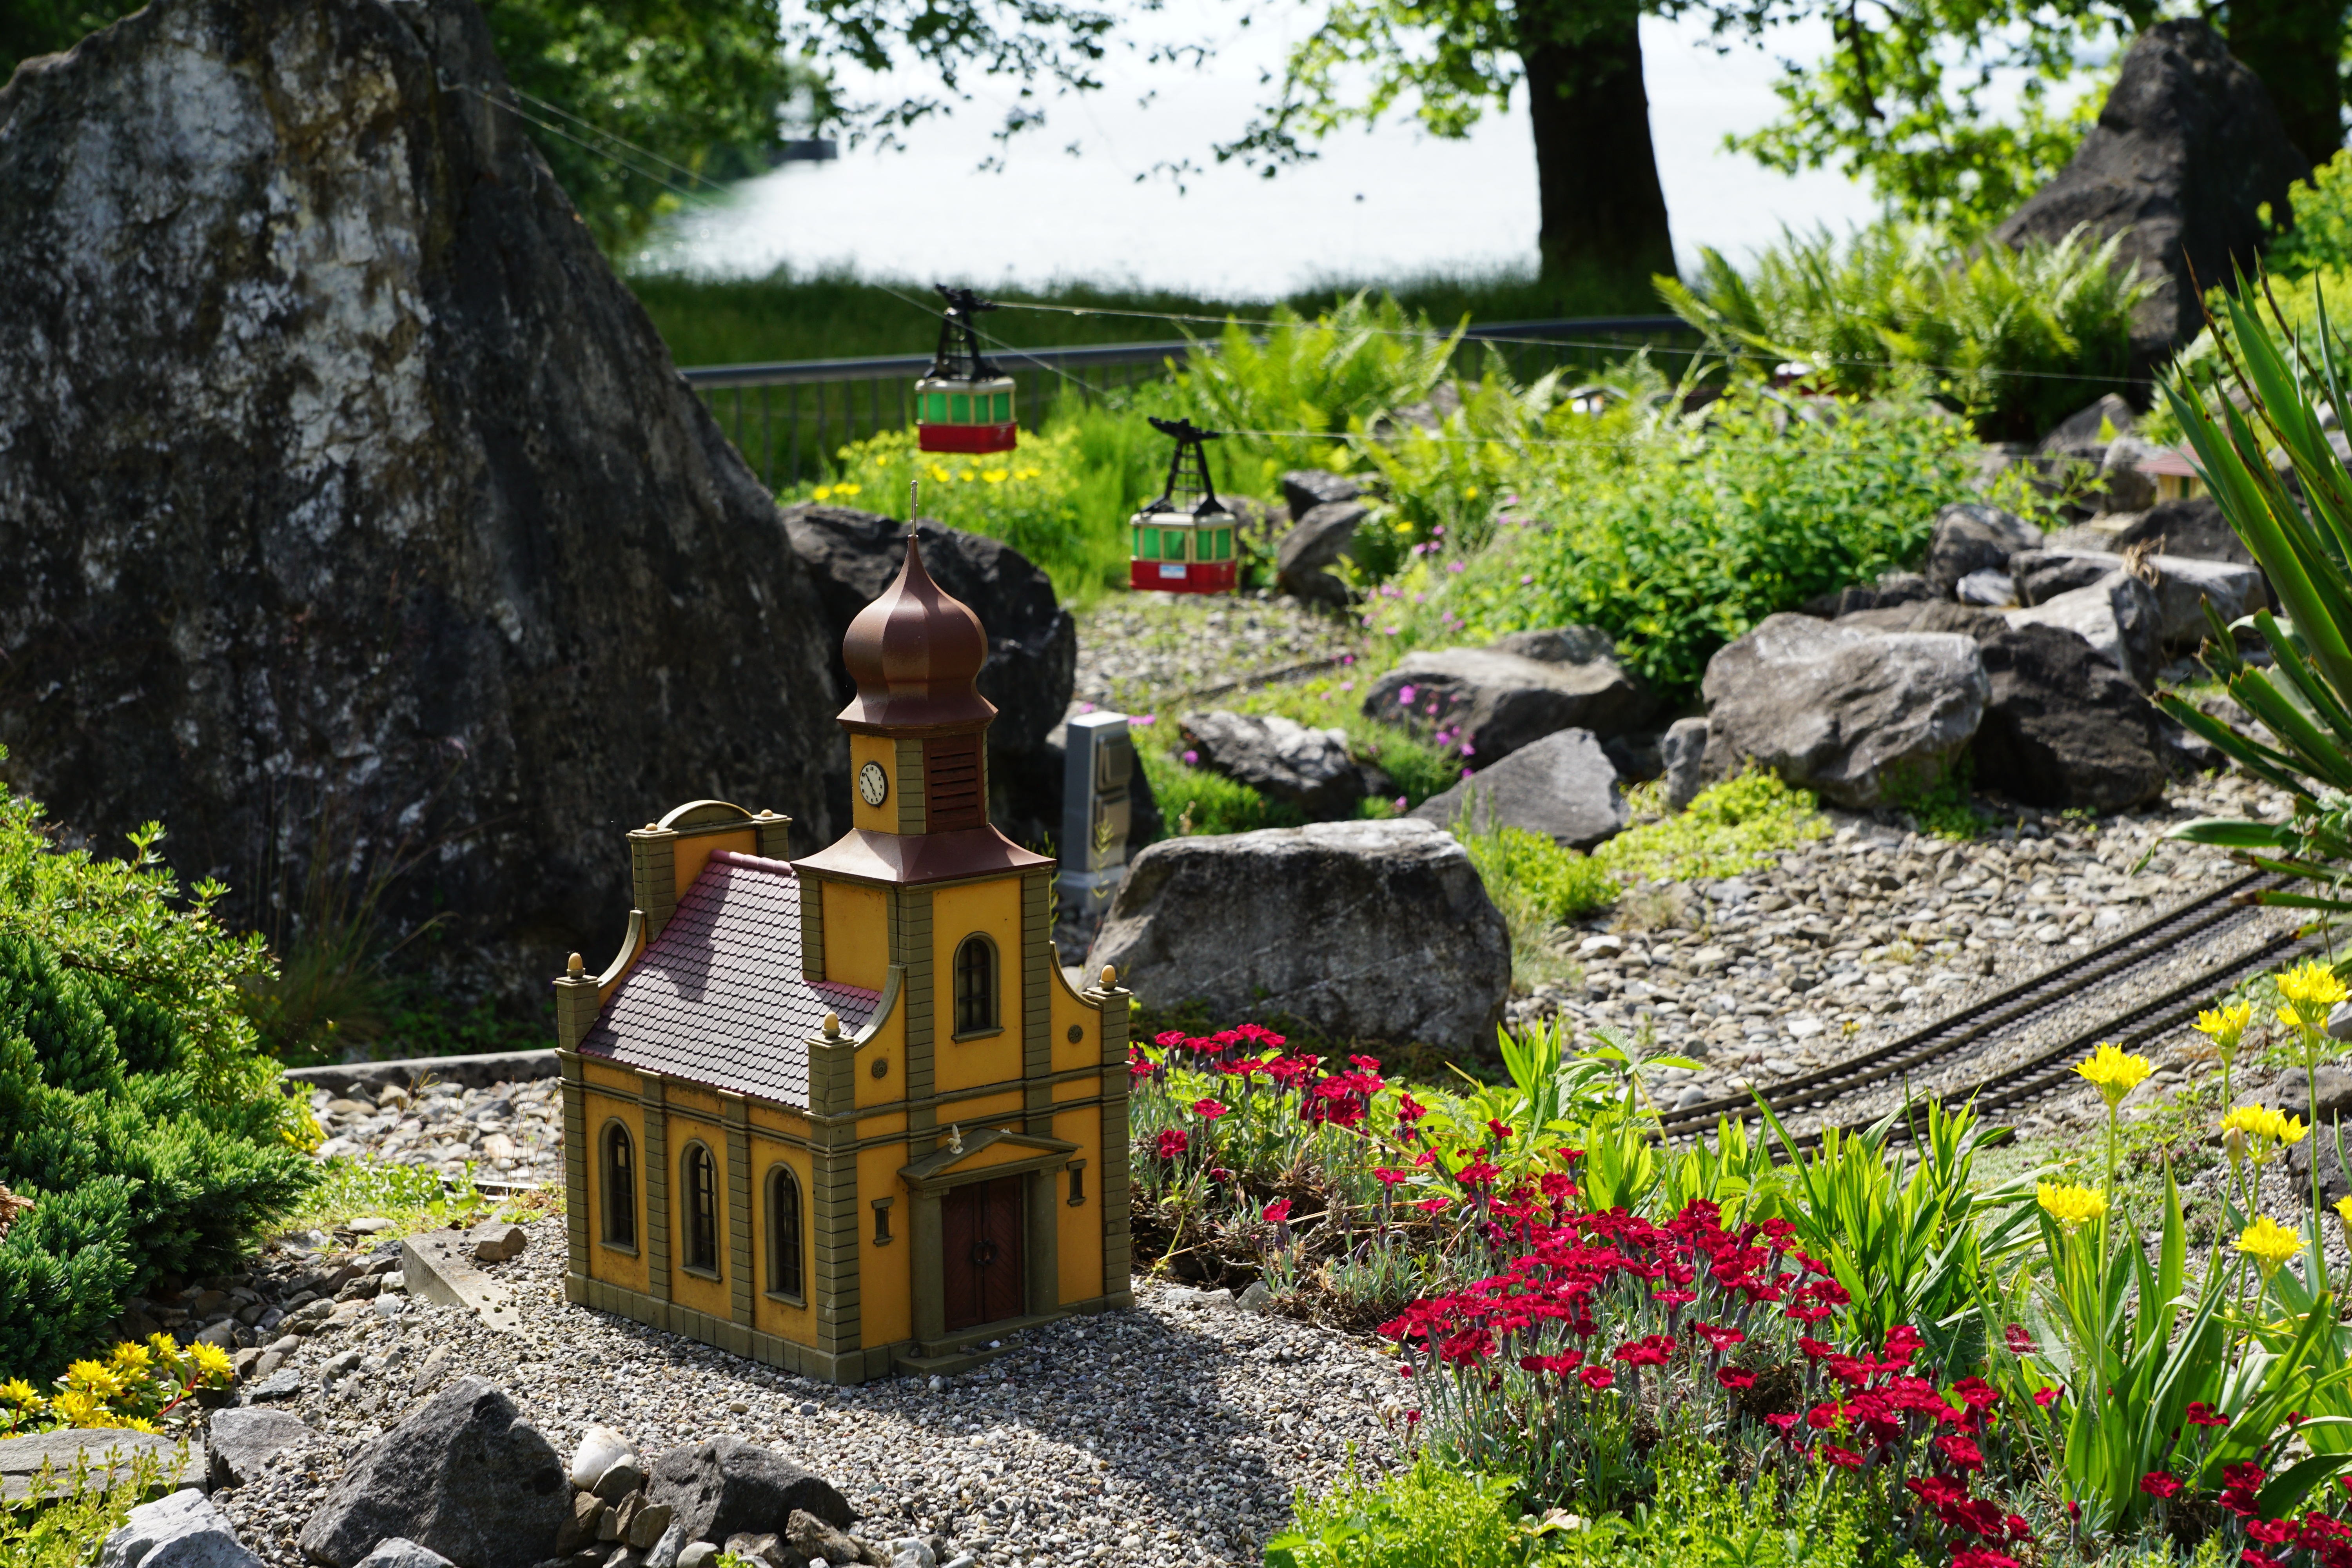
nature, railway, lawn, flower, train, pond, transport, backyard, botany, garden, miniature, landscaping, yard, seemed, water feature, mainau, outdoor structure